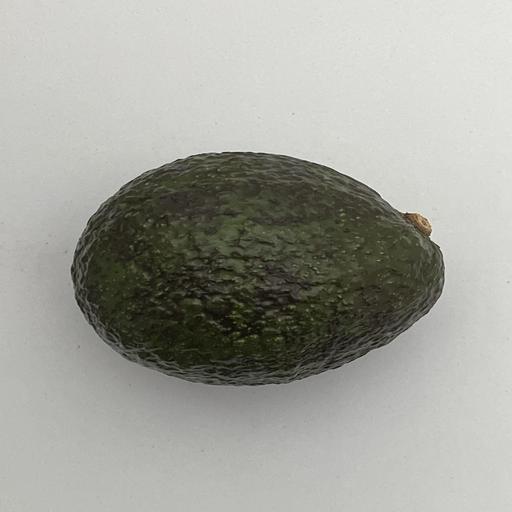
Crop type: Avocado